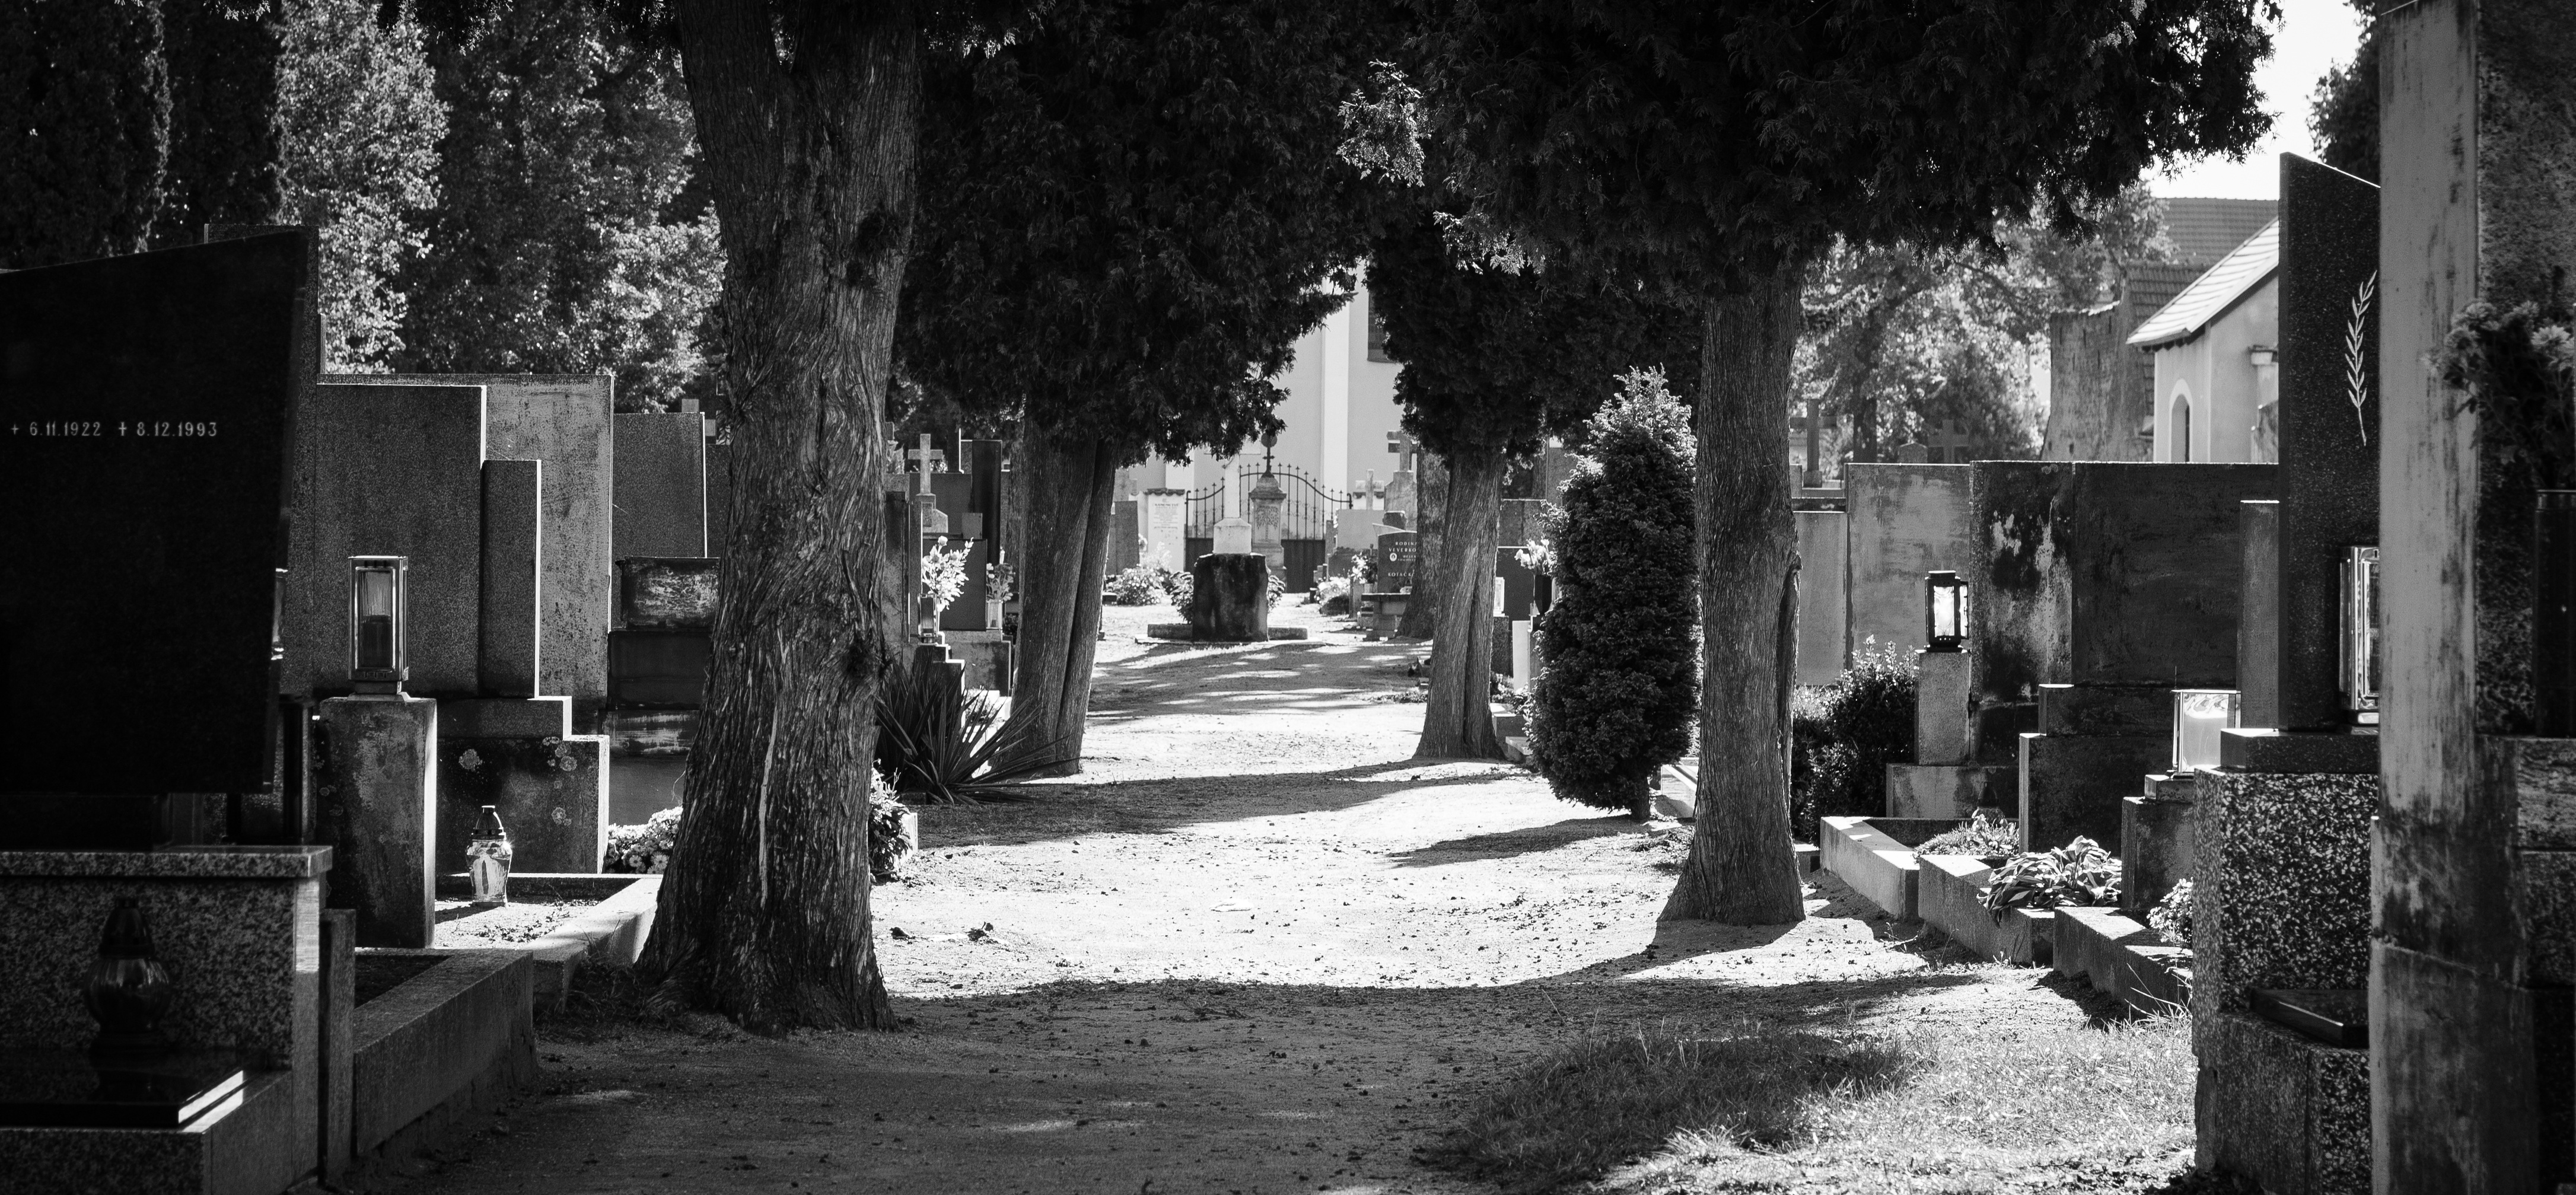
path, black and white, architecture, road, white, street, building, alley, city, atmosphere, stone, sadness, darkness, cross, cemetery, black, monochrome, tombstone, death, grave, stones, scary, fear, infrastructure, still, feel, pain, fantasy, tomb, graves, emotion, suffering, no people, the victim, urban area, monochrome photography, ancient history